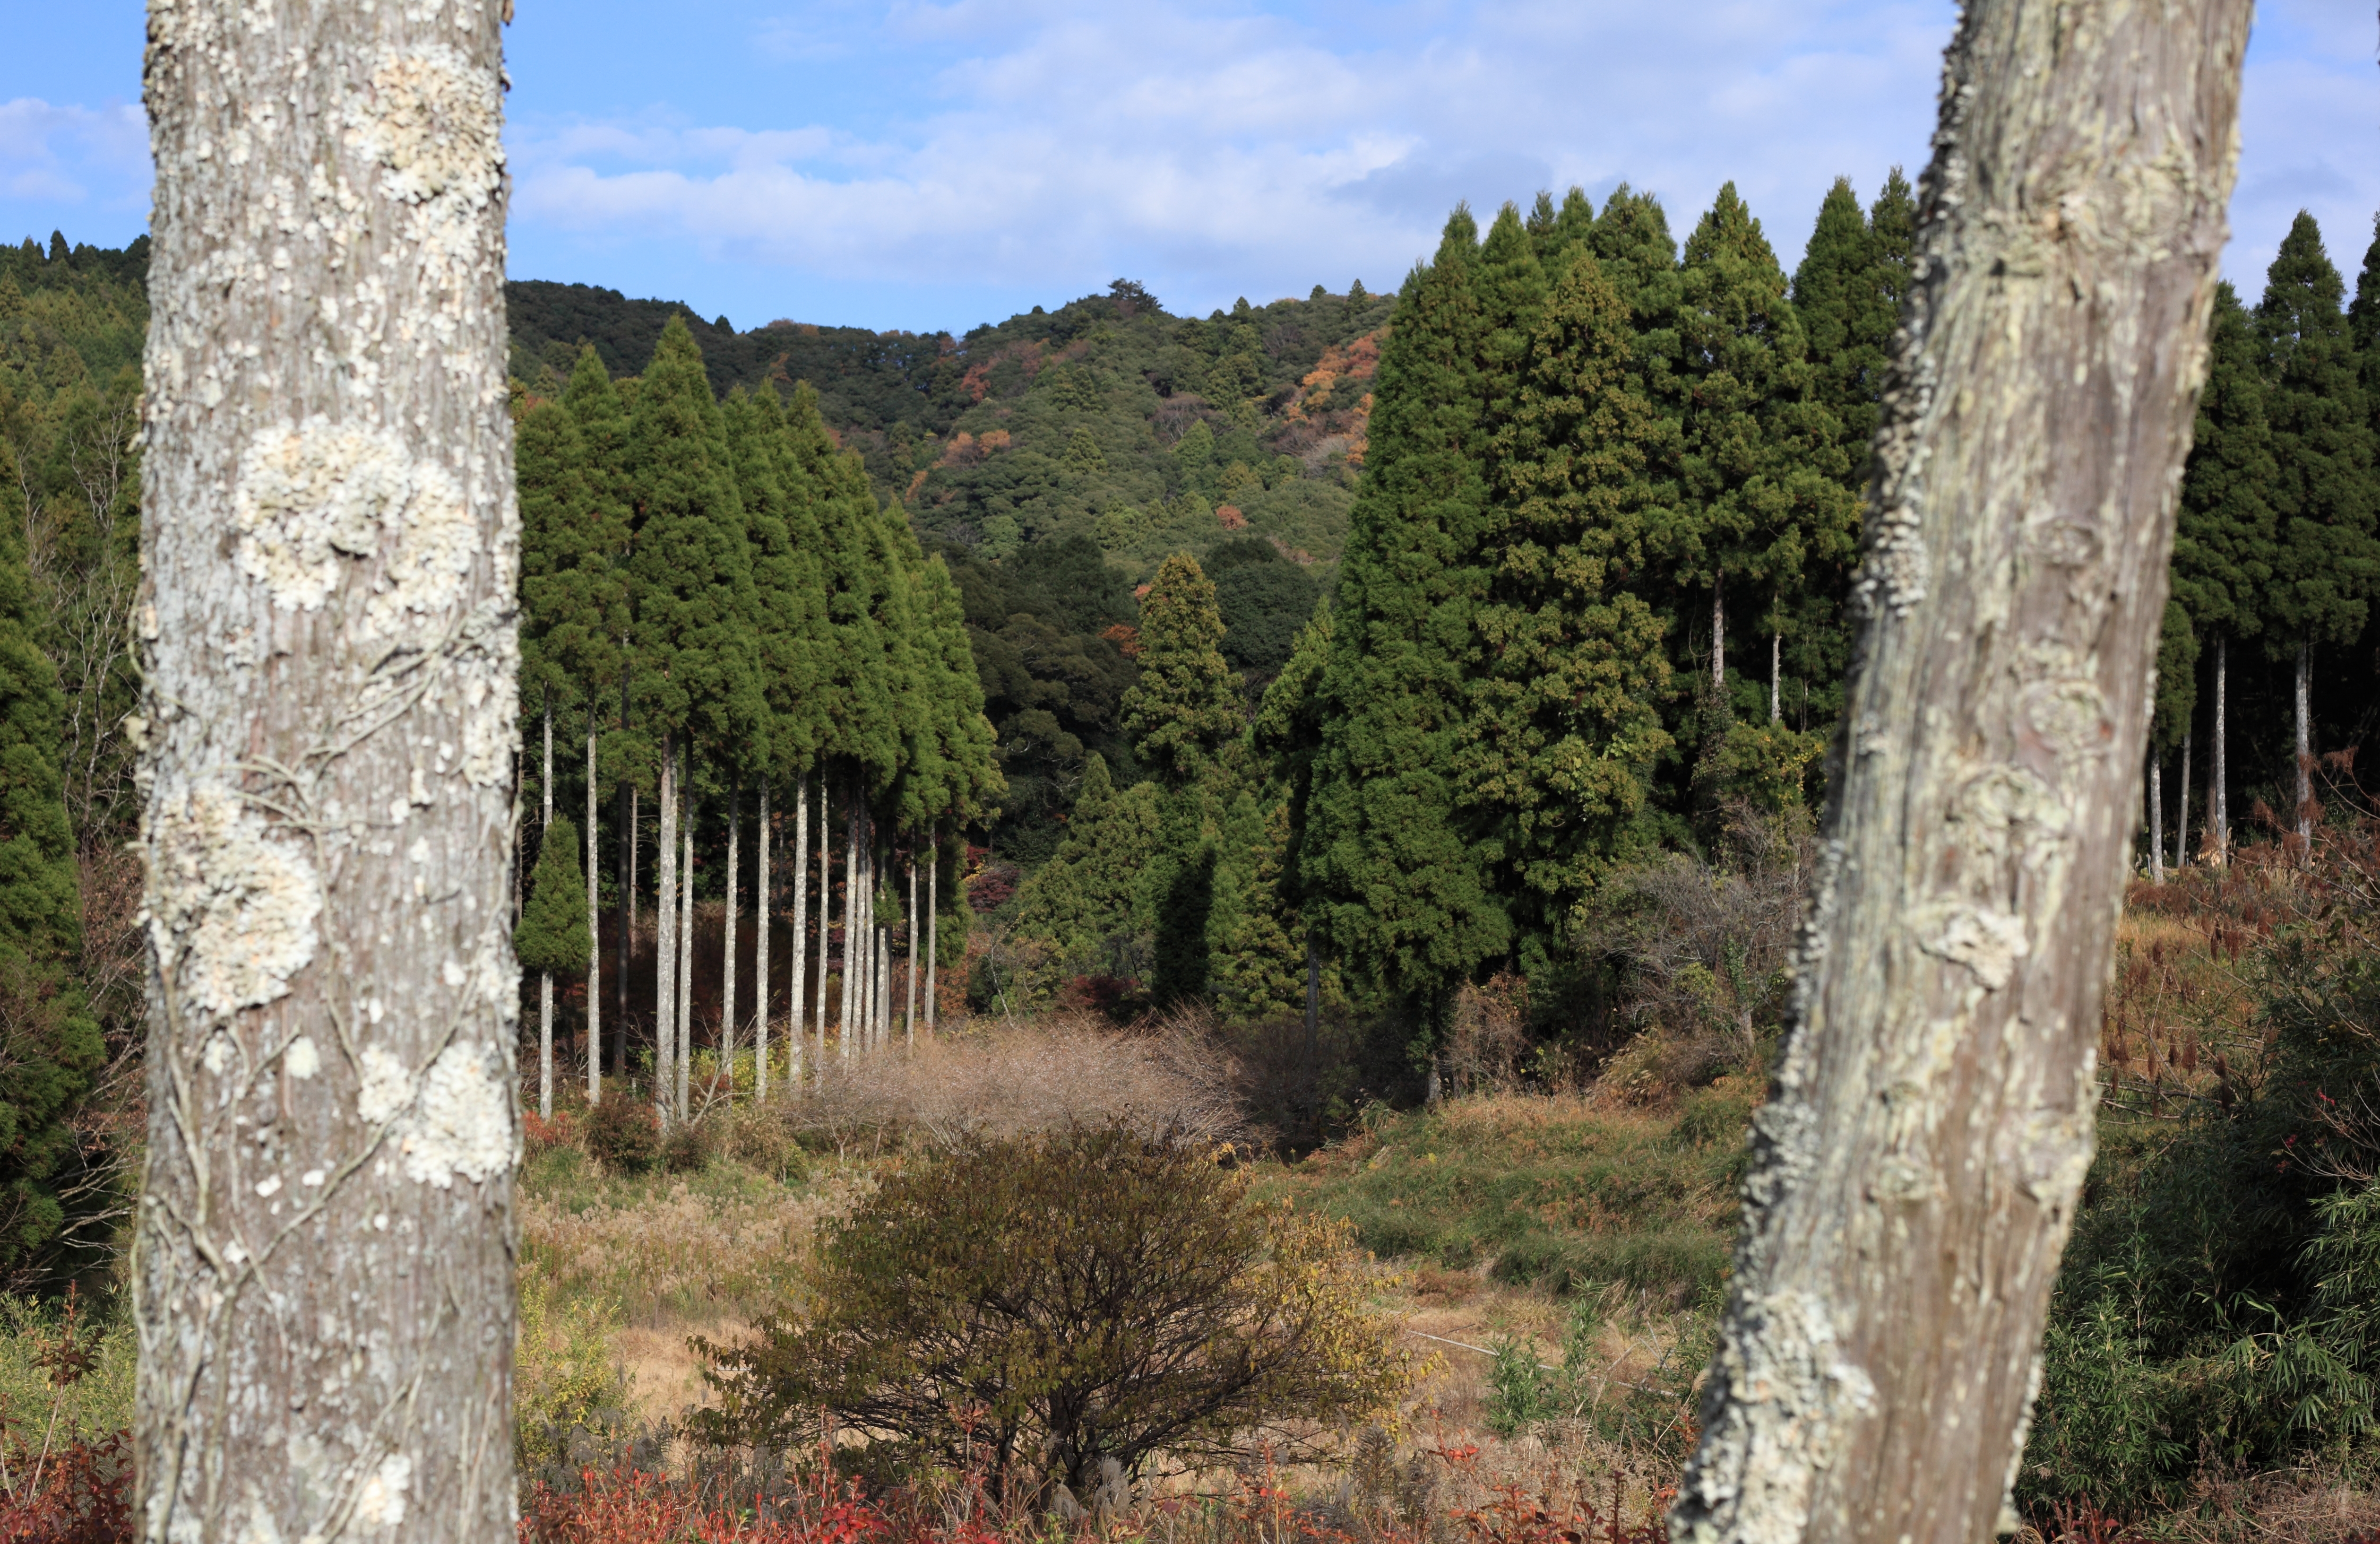
landscape, tree, forest, rock, wilderness, trail, view, formation, high, autumn, spruce, 5d, hires, woodland, habitat, markii, ecosystem, hi, res, resolution, biome, natural environment, woody plant, temperate coniferous forest